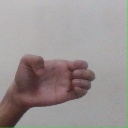
अक्षर: ख